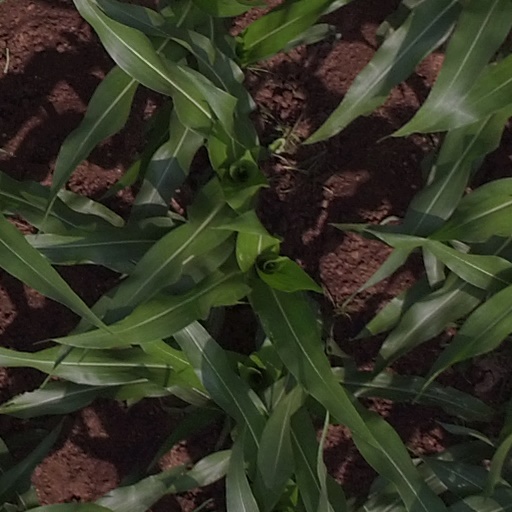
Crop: maize; corn